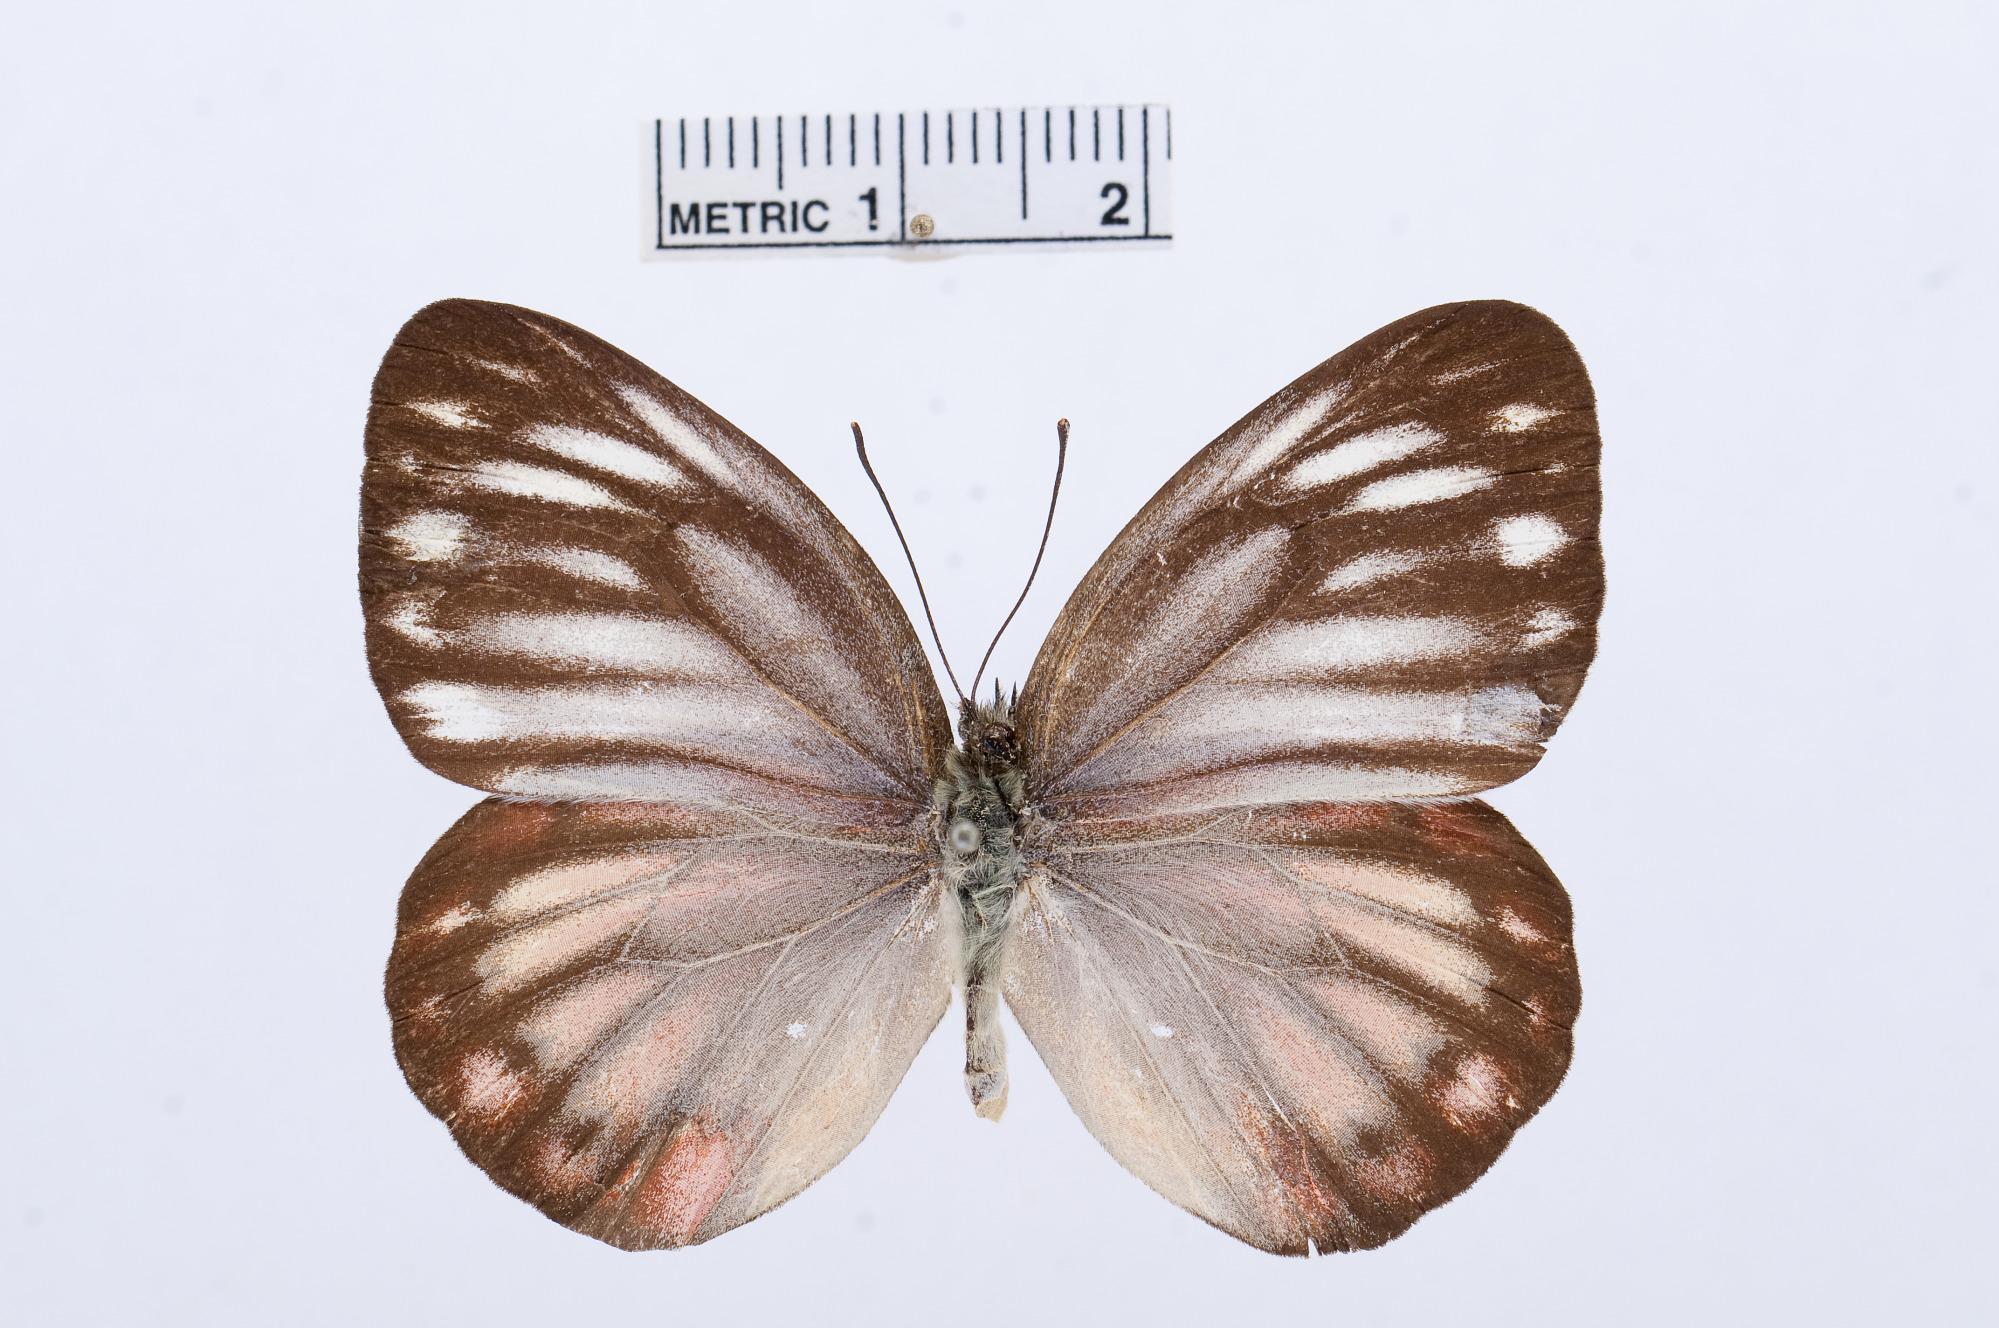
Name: Cepora temena
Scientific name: Cepora temena
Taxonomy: Animalia, Arthropoda, Hexapoda, Insecta, Lepidoptera, Pieridae, Pierinae